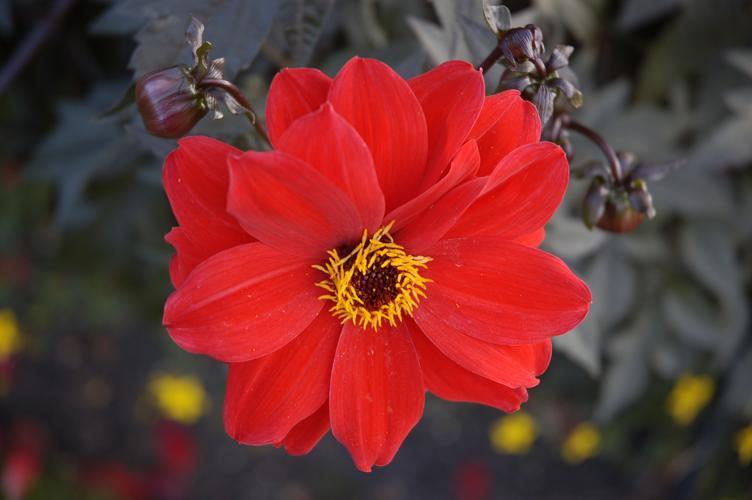
Label: bishop of llandaff